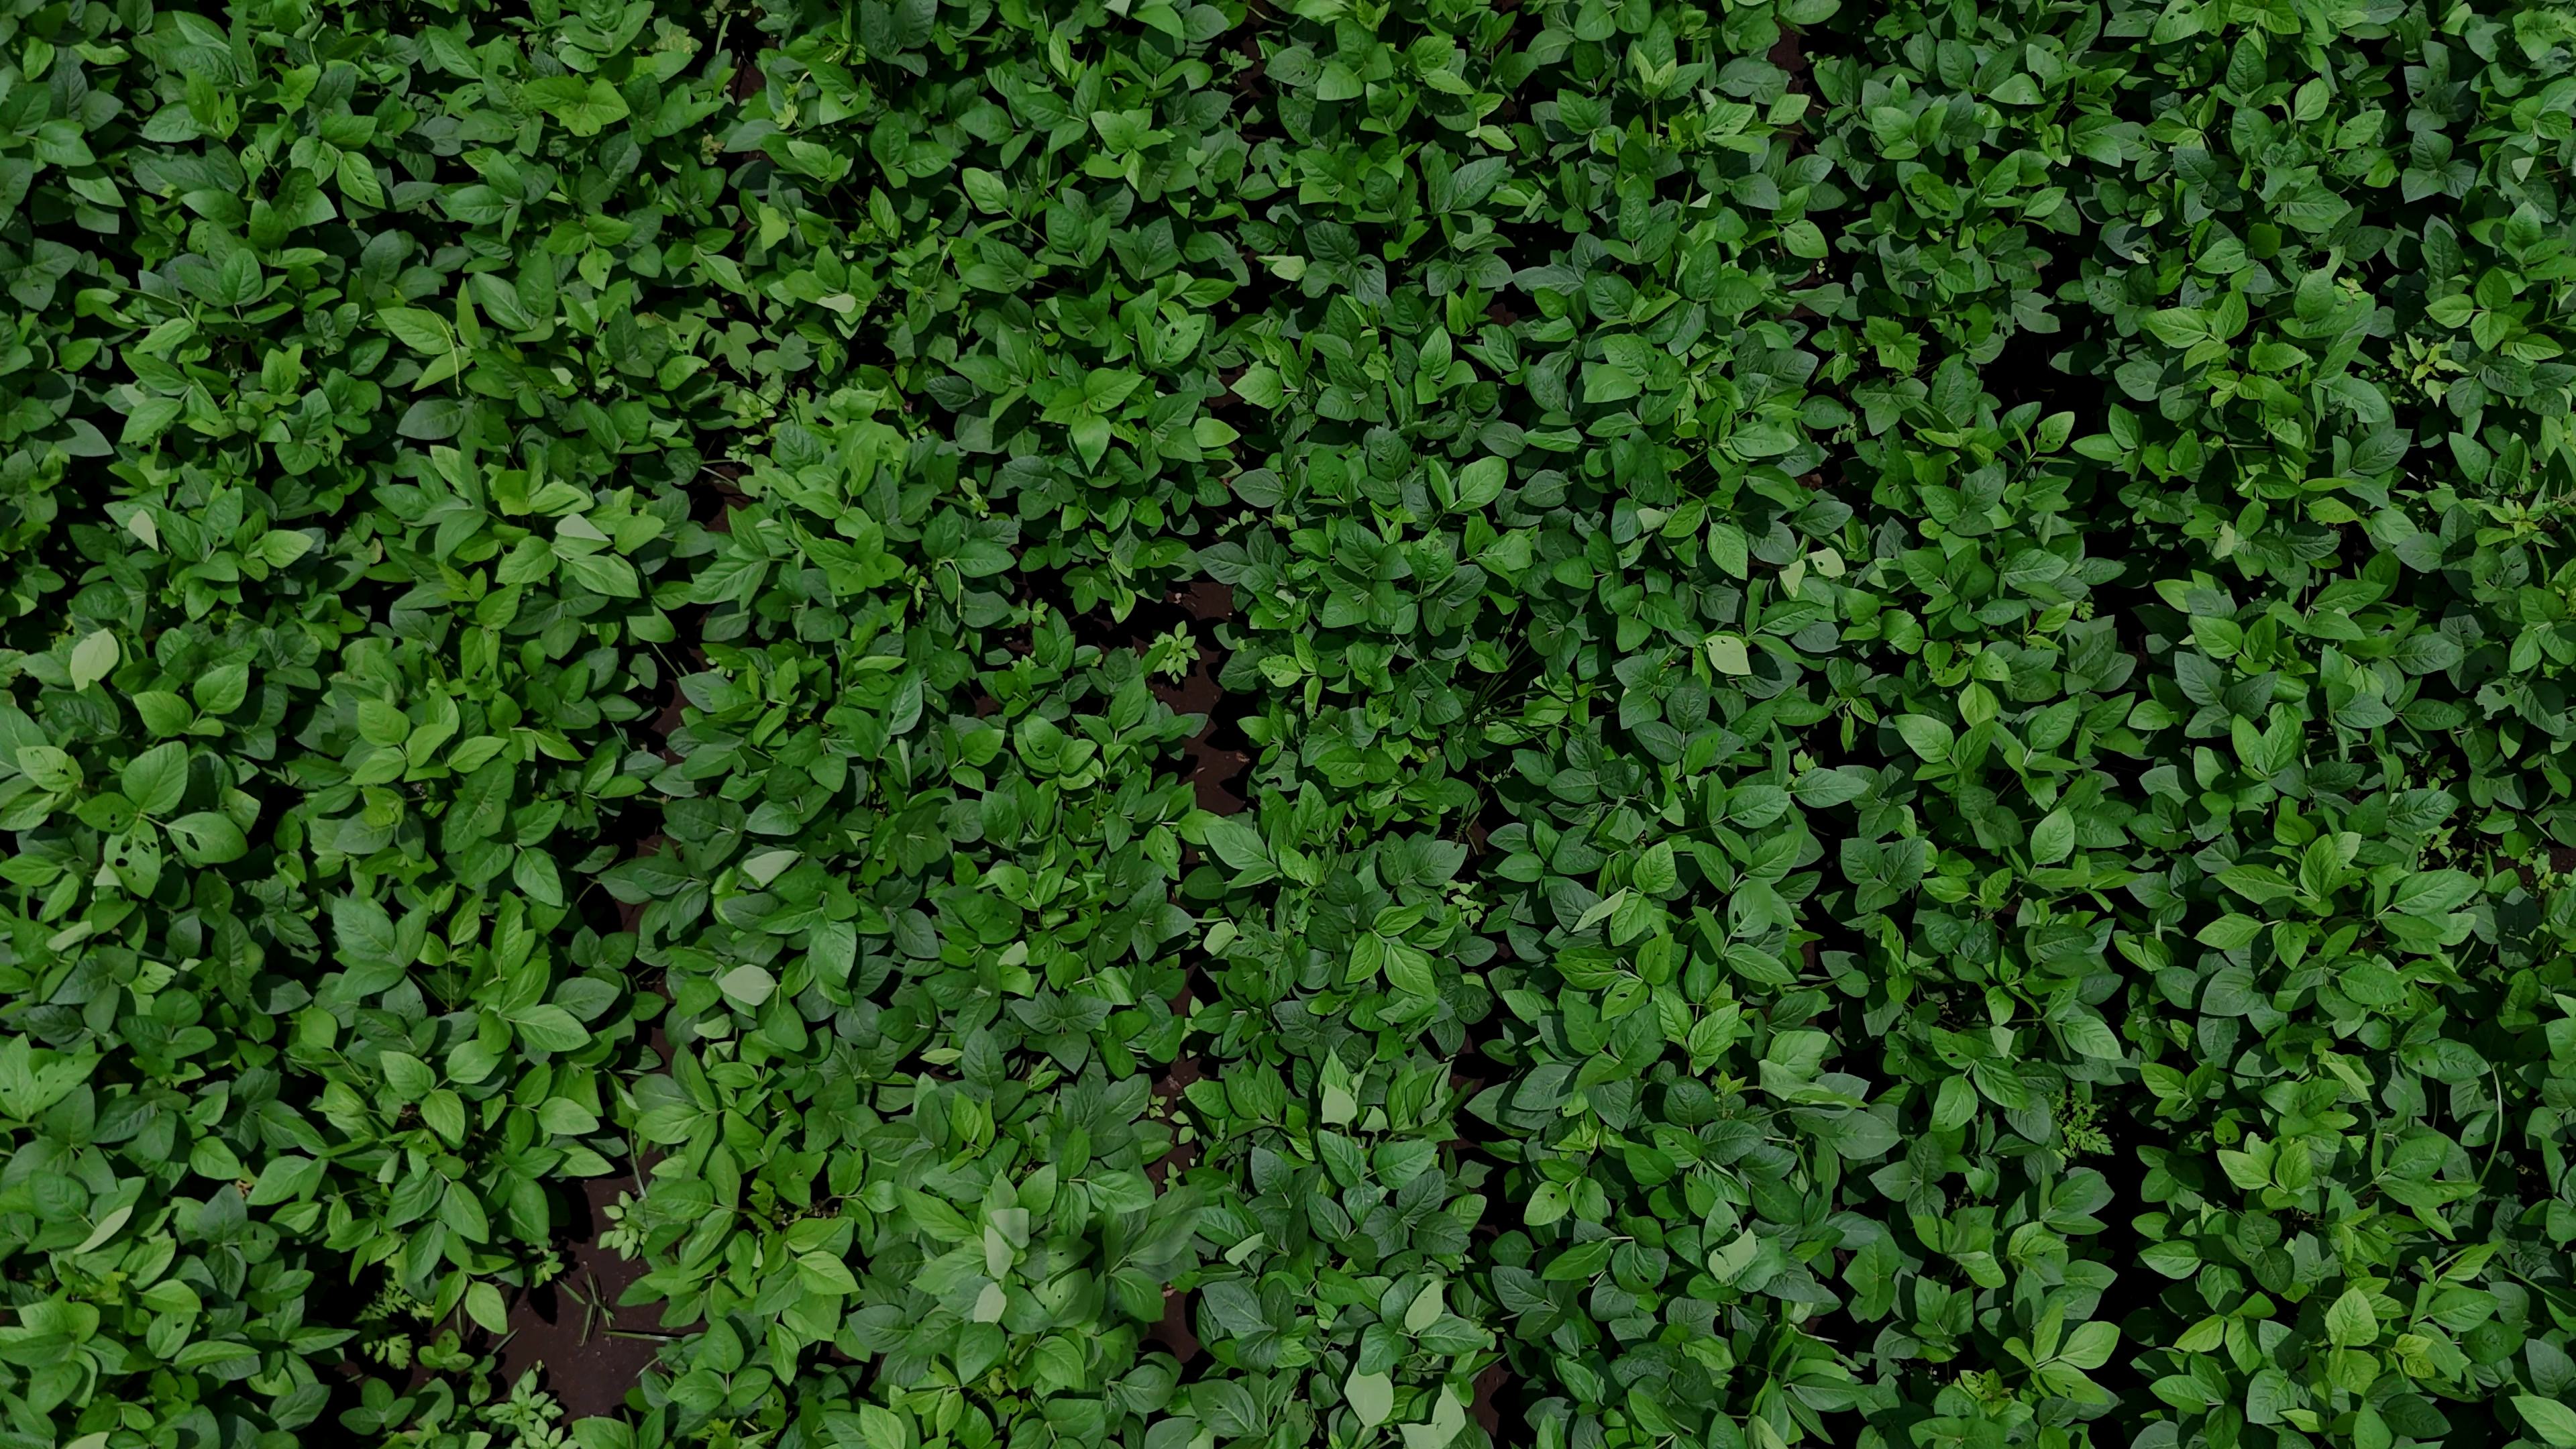
Label: Healthy